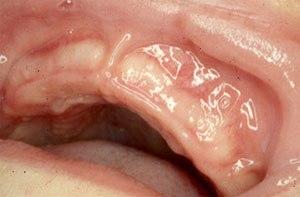
La microbiologie orale est l'étude des micro-organismes qui constituent le microbiote de la cavité buccale et de des interactions entre ces micro-organismes oraux entre eux et/ou avec leur hôte humain ou animal. Elle s'intéresse donc au microbiote buccal, qu'il soit normal ou pathologique. Ce microbiote est encore mal connu car de nombreuses bactéries orales ne peuvent être cultivées. Il serait selon N.B Arweiler & L Netuschil composé de plusieurs centaines à milliers d'espèces différentes de microorganismes, 700 espèces ayant été découvertes par screening. Ce sont principalement ses formes libres qui ont été étudiées depuis 100 ans, mais il est surtout constitué de formes coloniales consistant en biofilms organisés. Chaque individu abrite 100 à 200 de ces 700 espèces.